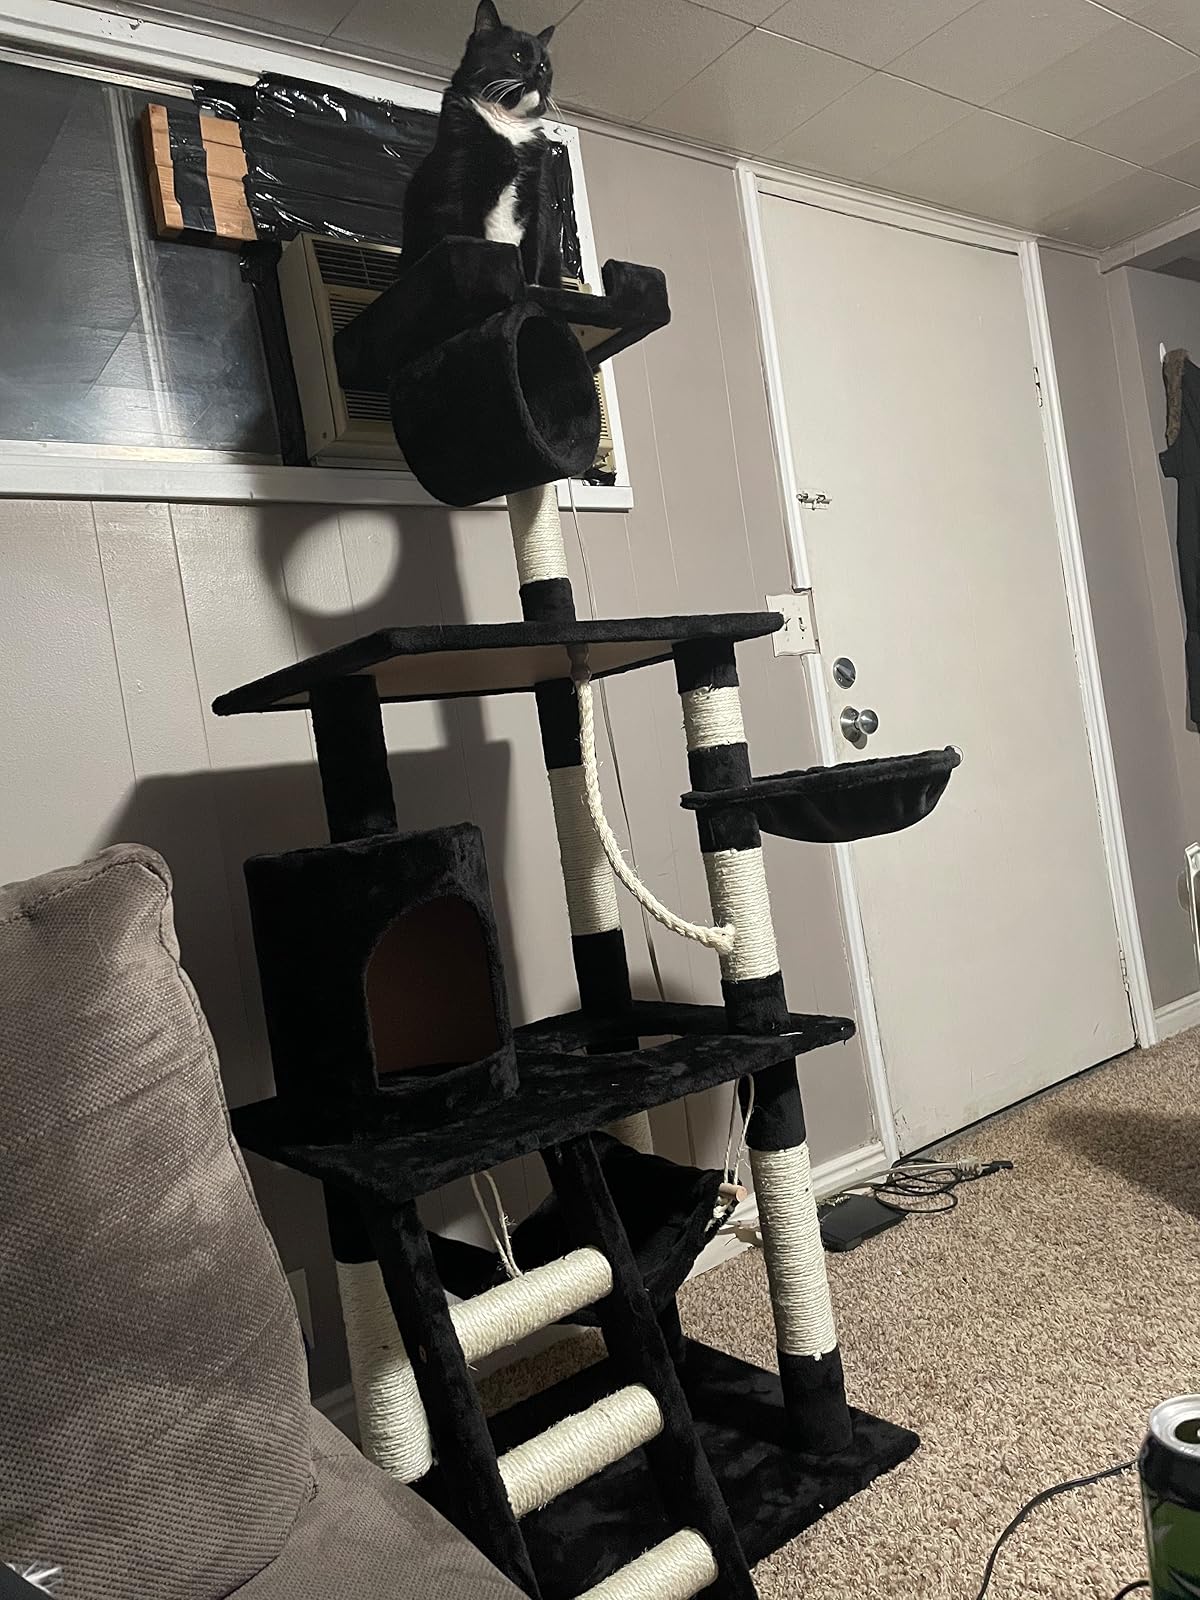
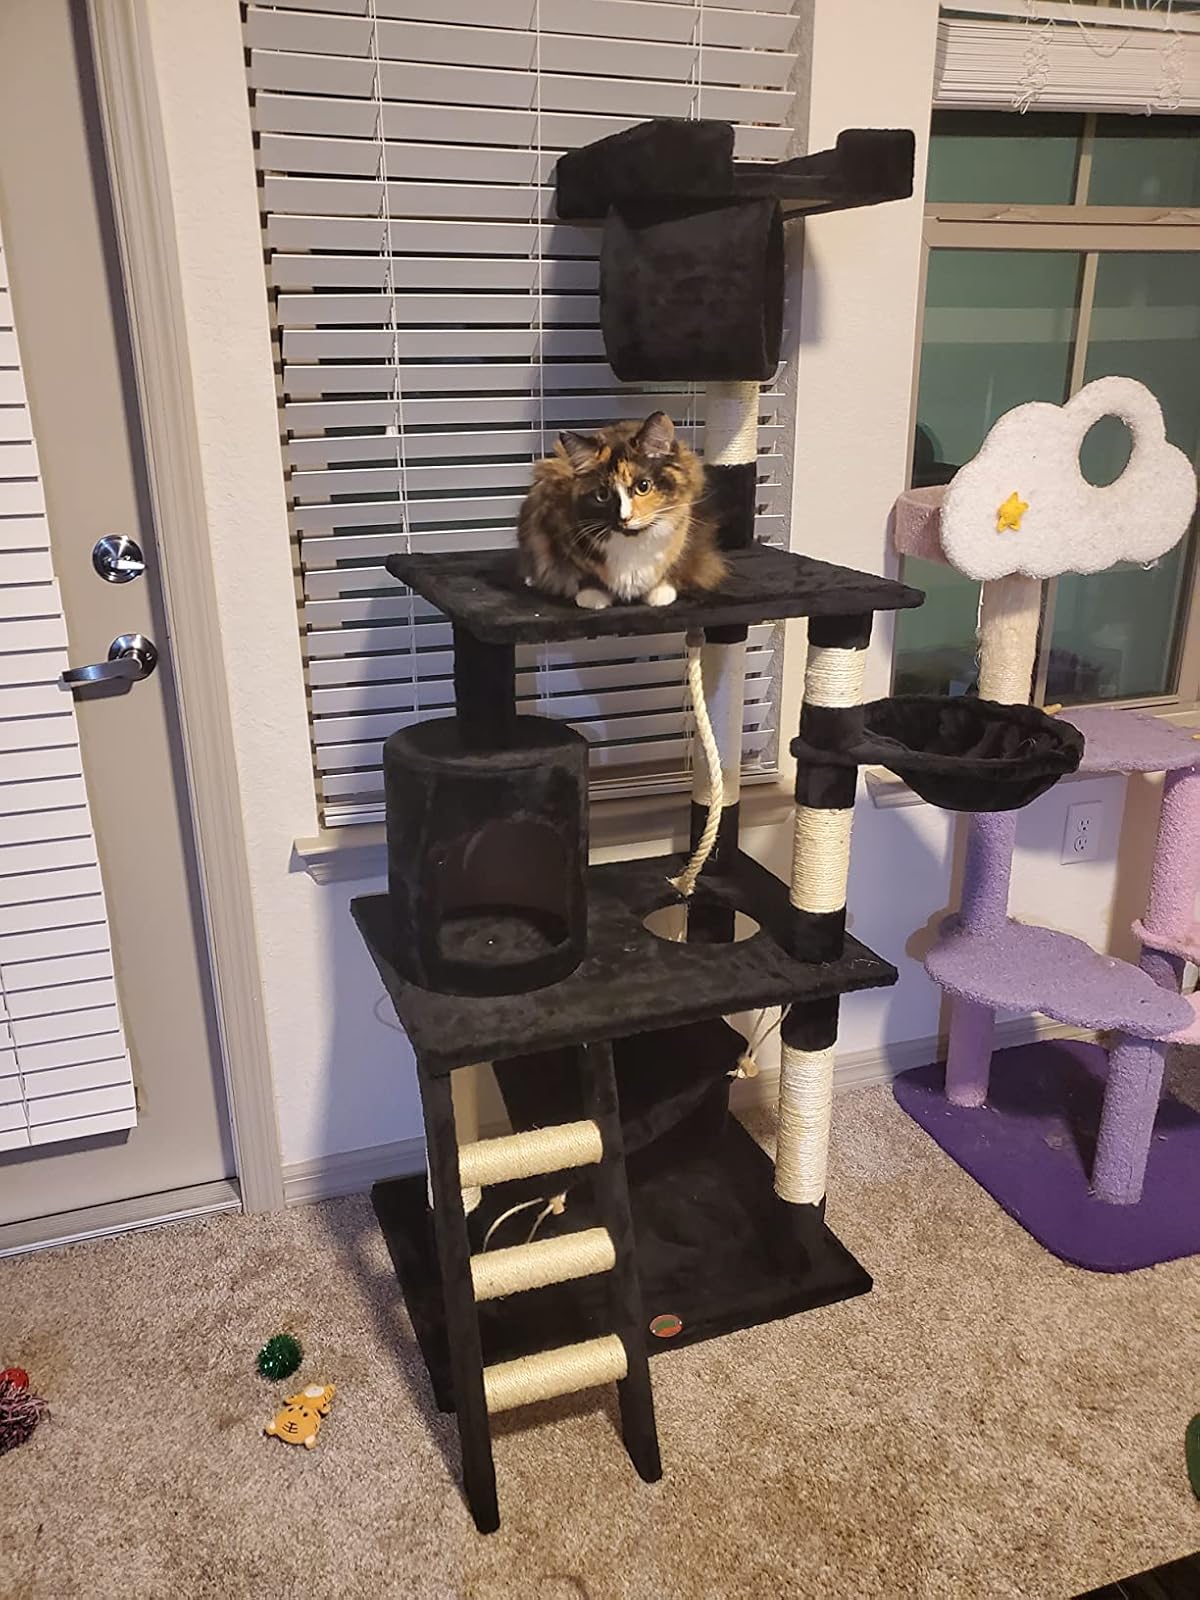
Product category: items_cat tree
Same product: yes